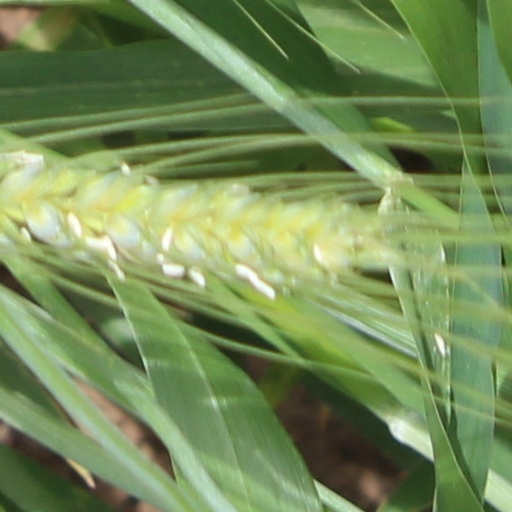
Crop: wheat